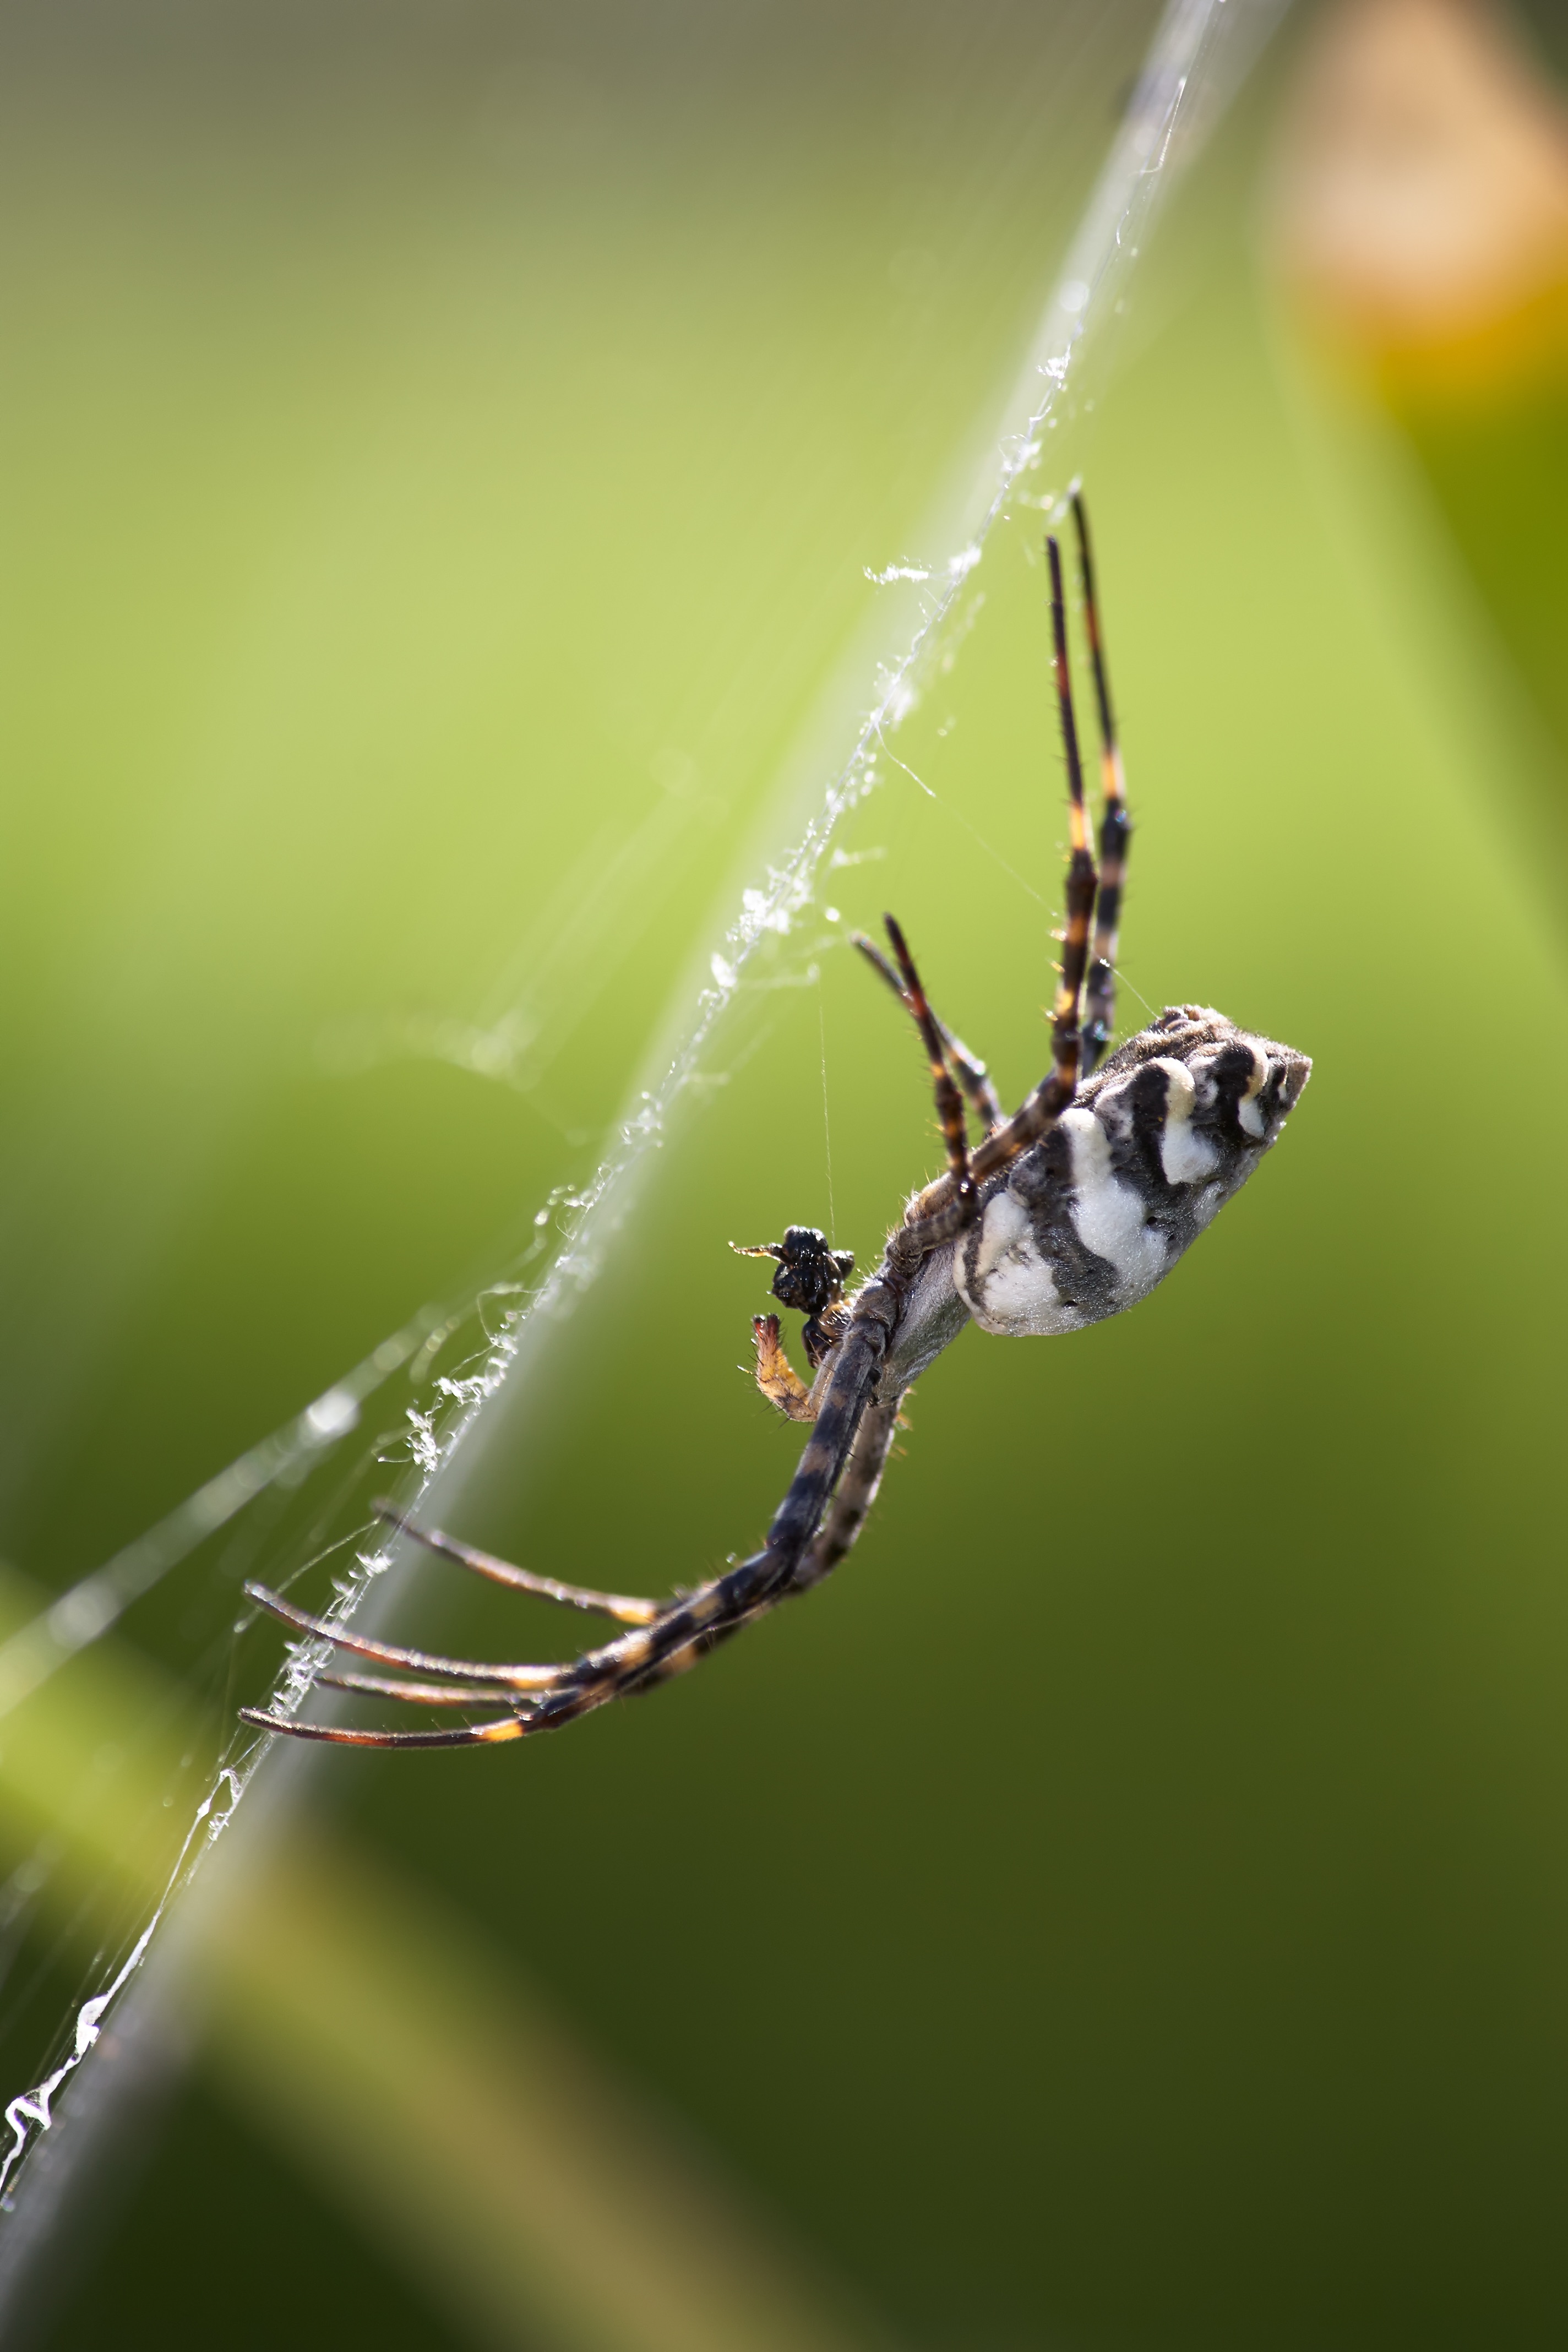
nature, branch, dew, photography, leaf, flower, green, insect, fauna, invertebrate, close up, spider, arachnid, damselfly, moisture, macro photography, arthropod, european garden spider, araneus, plant stem, orb weaver spider